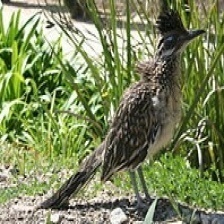
Species: ROADRUNNER
Scientific name: GEOCOCCYX